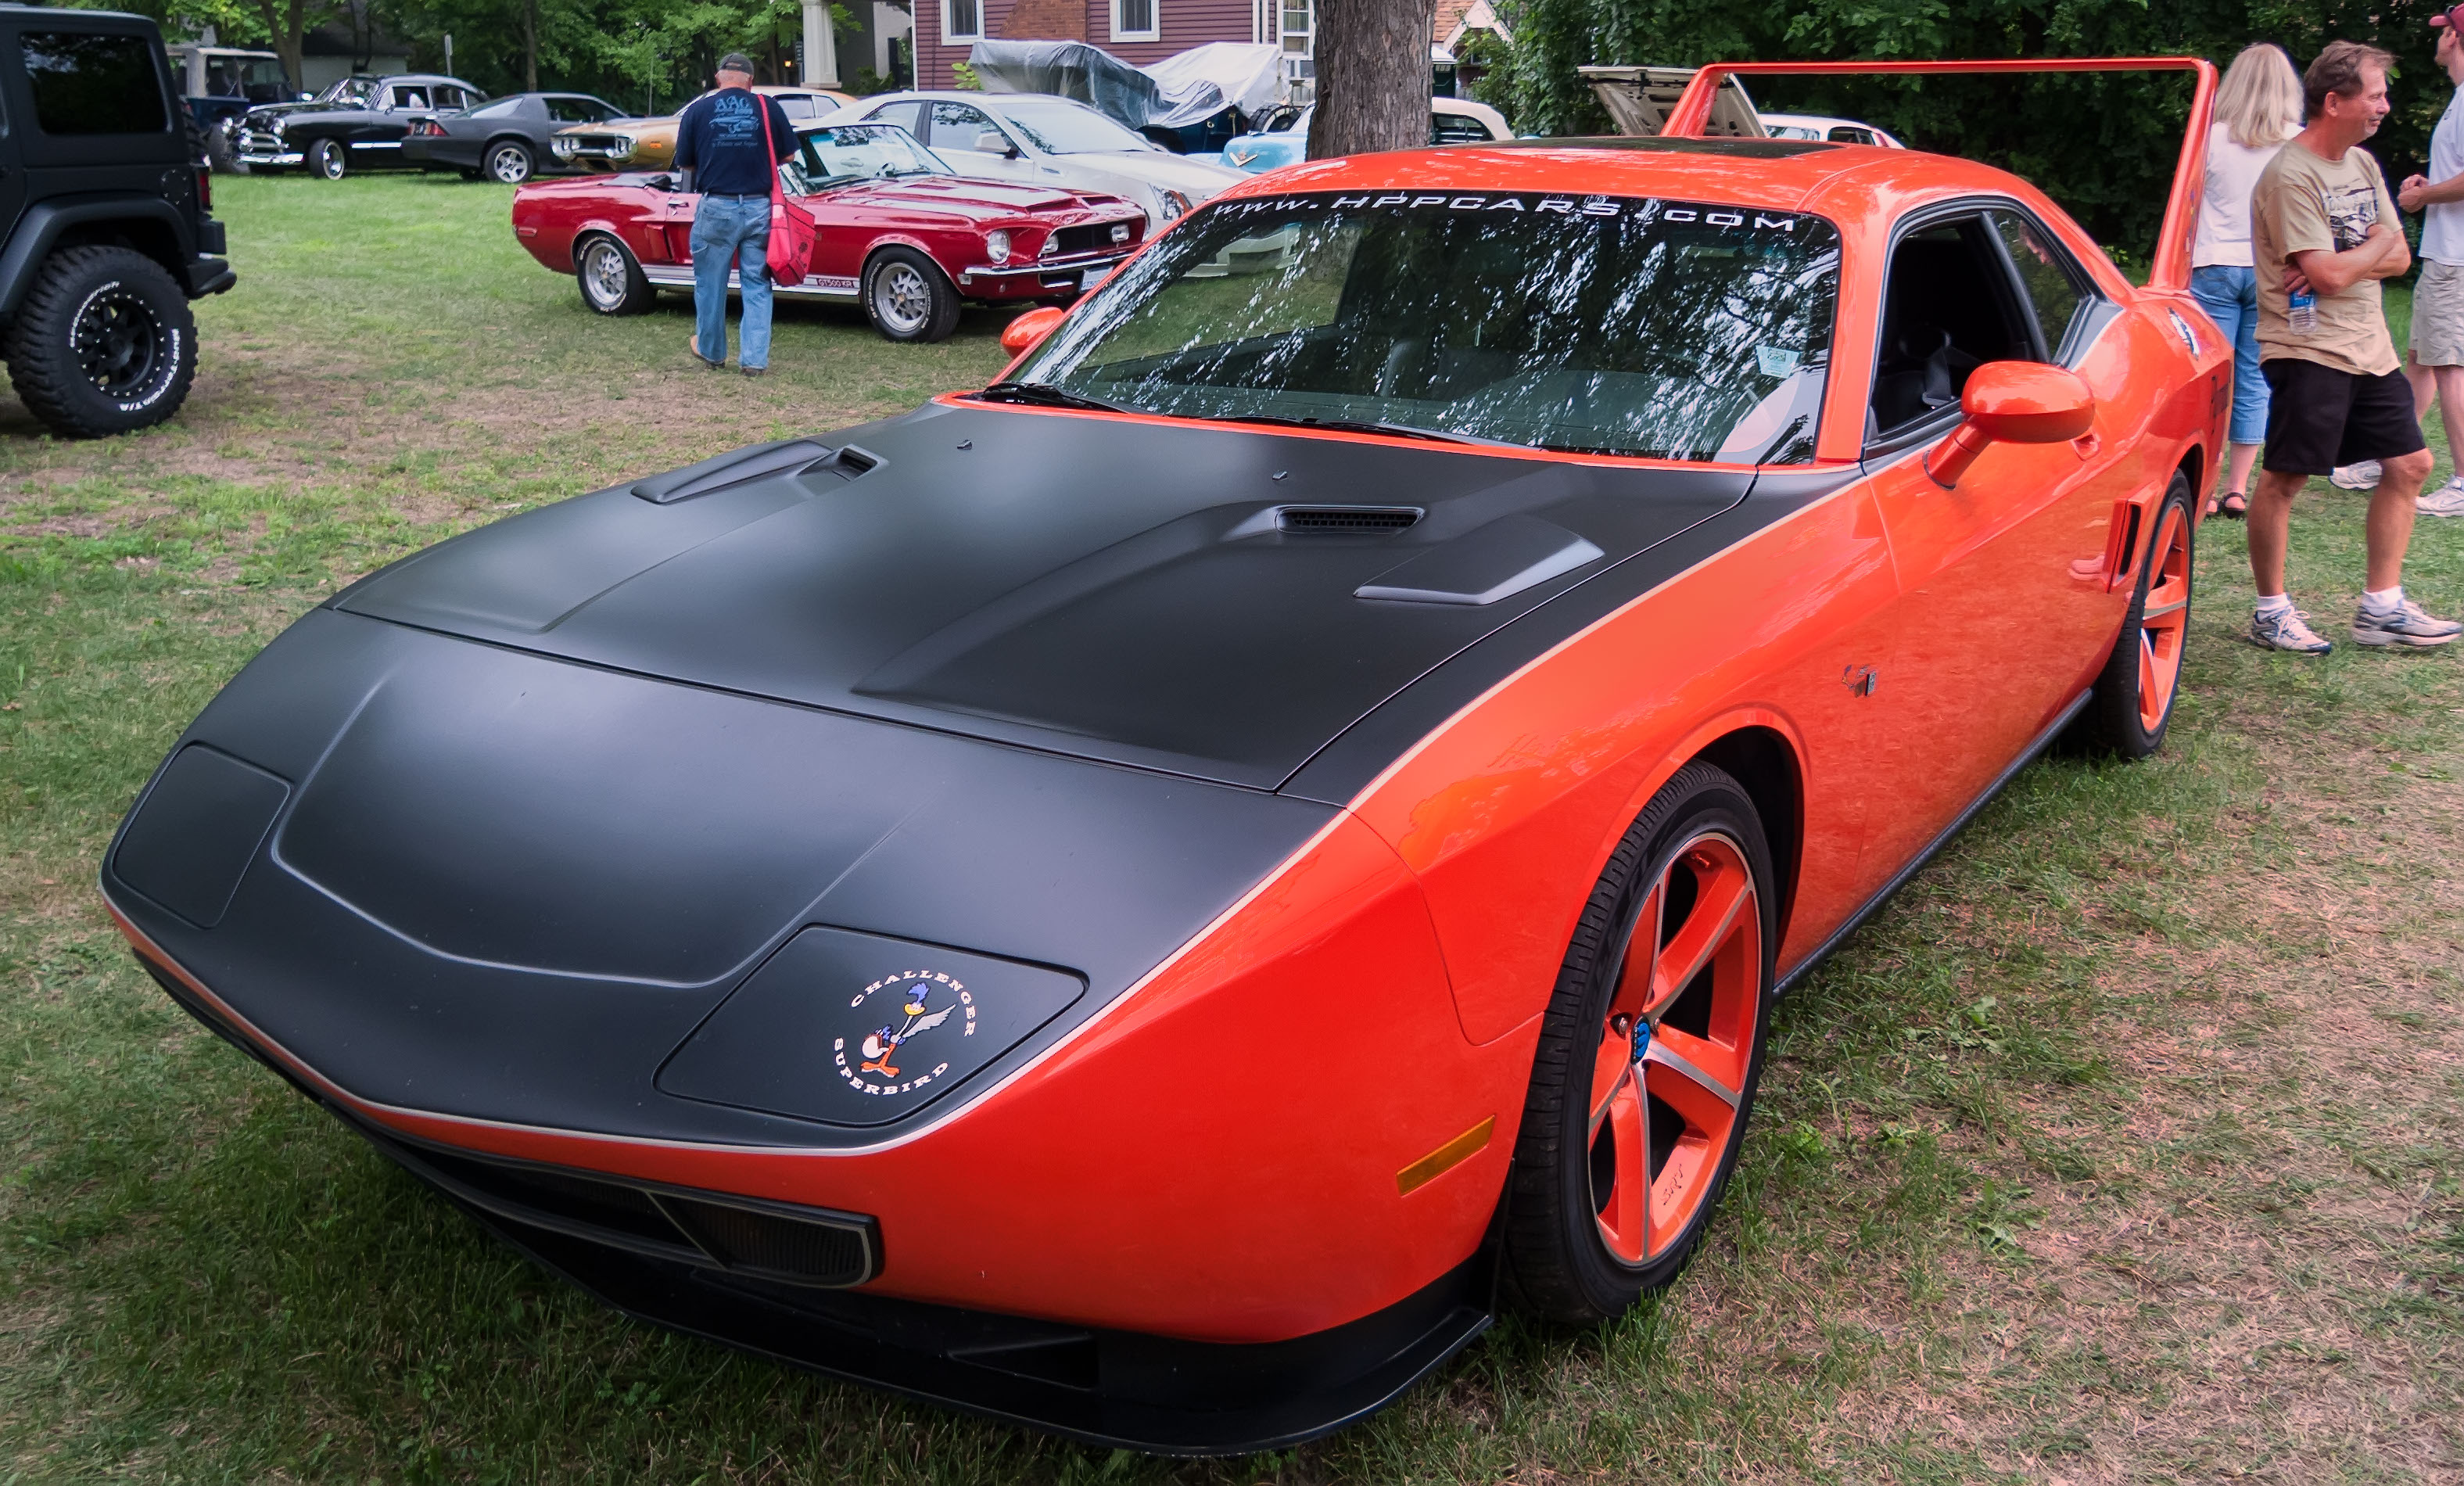
car, vehicle, sports car, race car, cruise, supercar, dream, 2011, woodward, nik, noiseware, hpp, superbird, viveza, challengar, land vehicle, automobile make, automotive exterior, automotive design, performance car, stock car racing